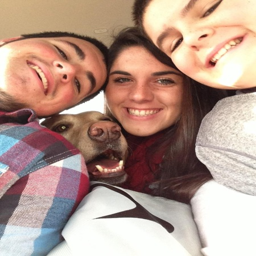
family fun in the van